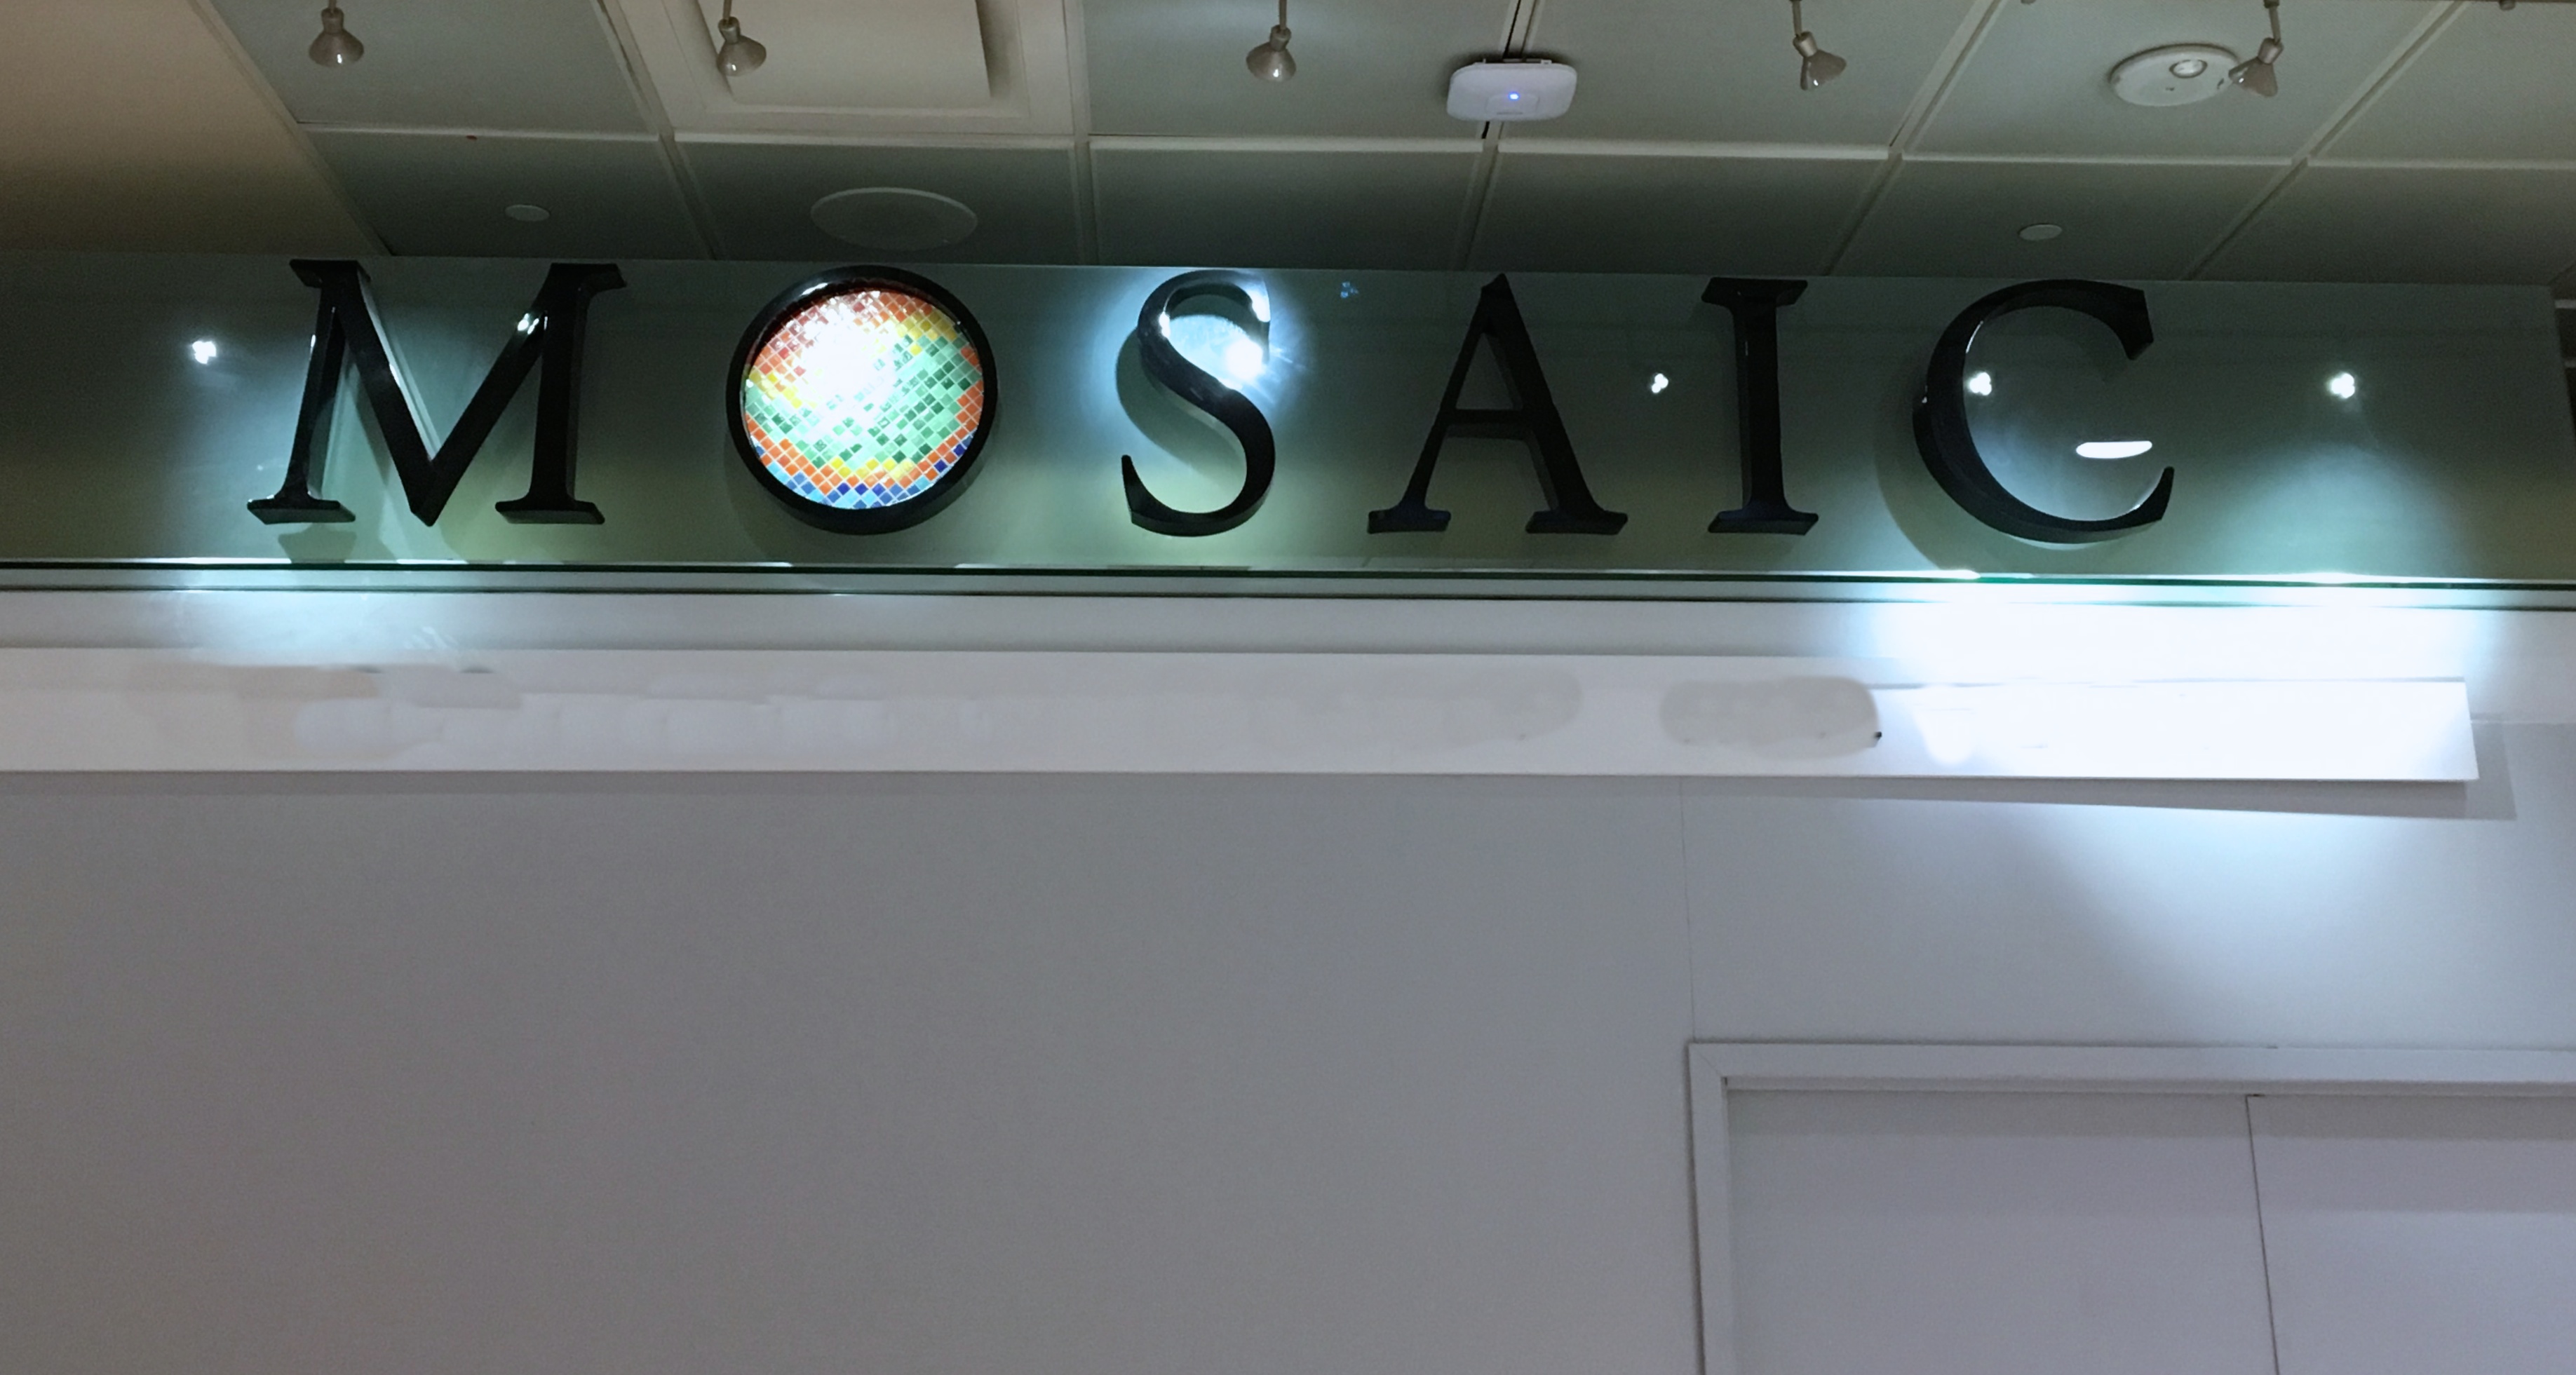
light, ceiling, room, signage, lighting, interior design, design, automotive exterior